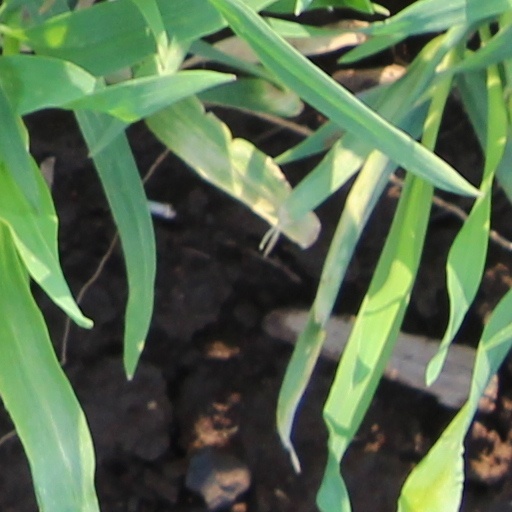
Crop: wheat